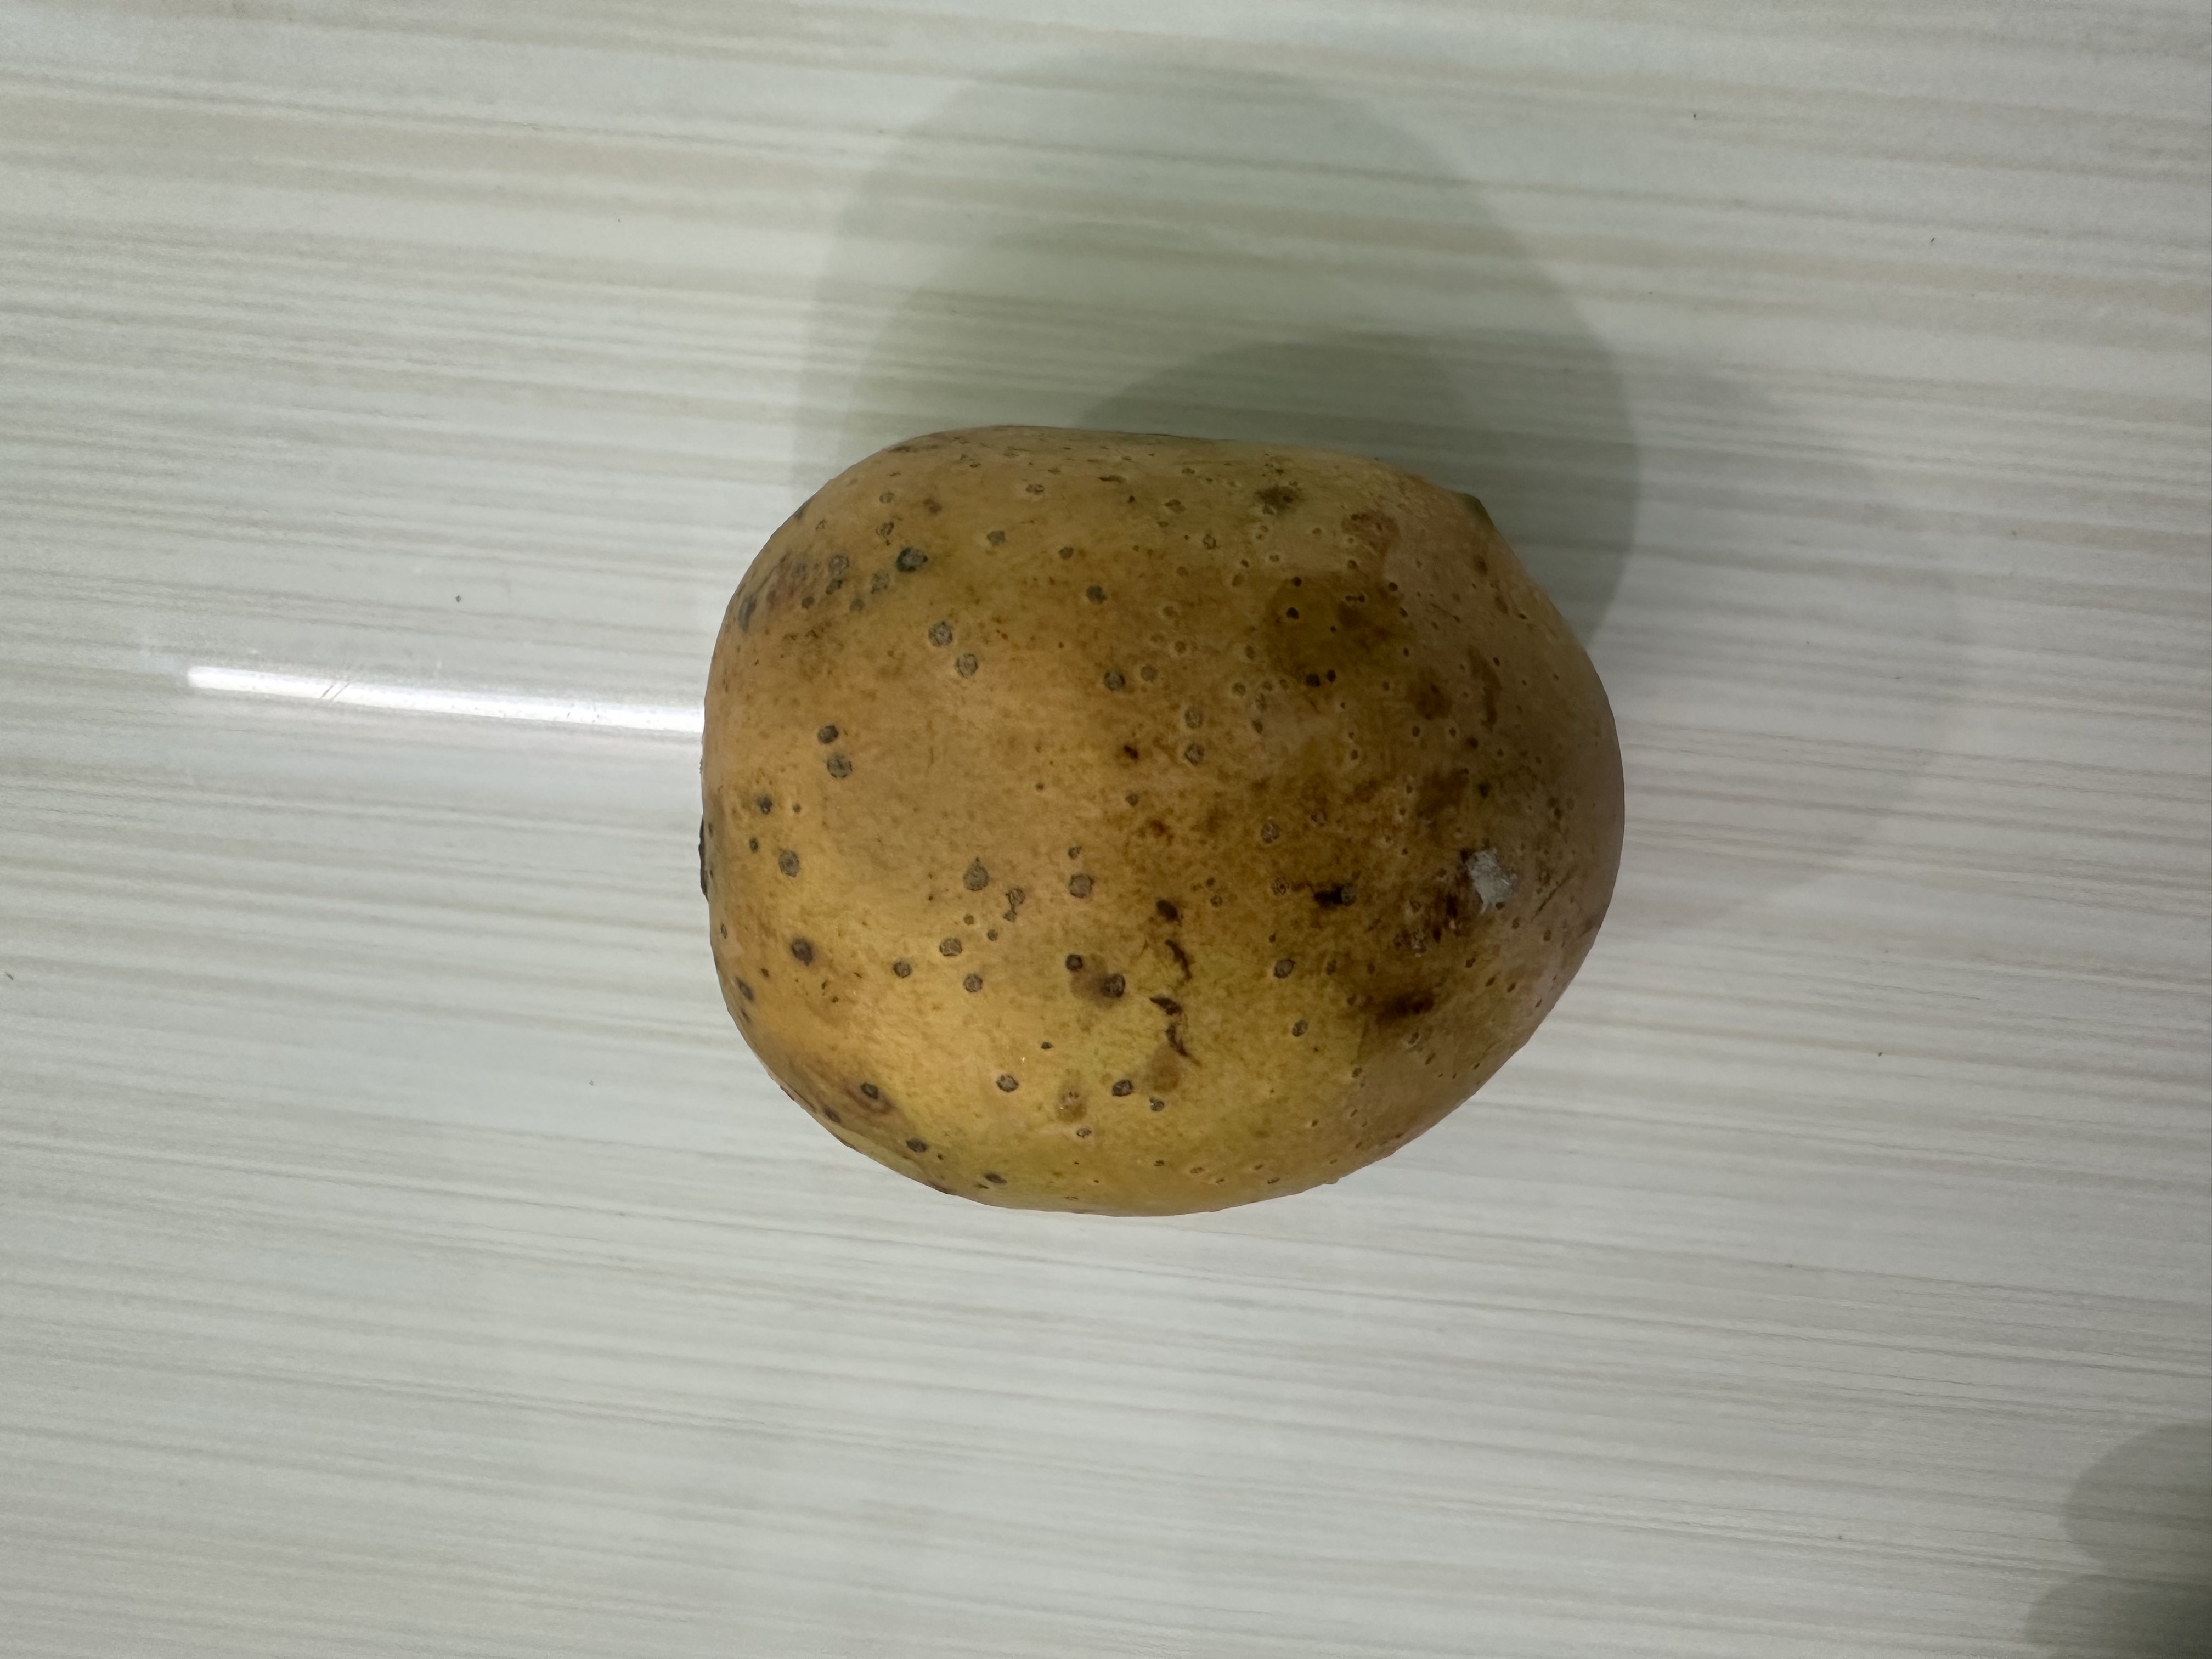
Mango variety: Langra